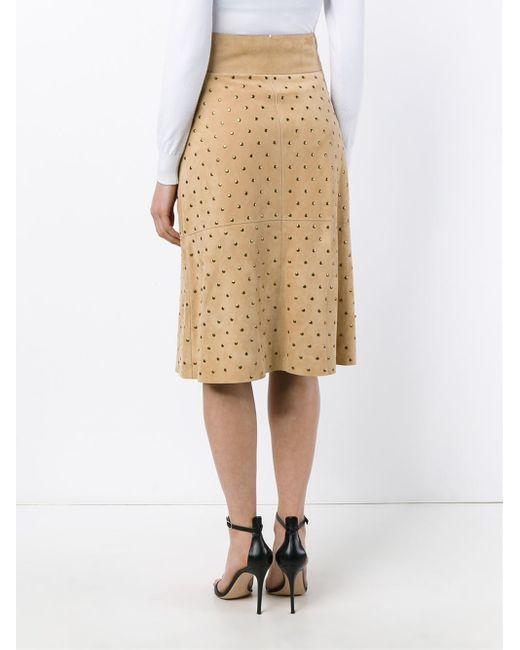
Brauner Polka-knielanger Flay-Rock